Star 266

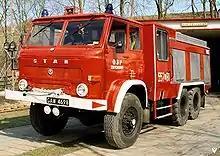
Fire Engine used by Volunteer Fire Brigade. Somewhere in the 70's or 80's

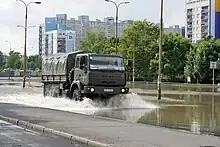
Modernised Star 228M during Wroclaw flood of 2010

Star 266 is a basic medium-capacity transport vehicle of the Polish Armed Forces and as such is used for a number of different tasks. Polish Army also uses the modernized variant of Star 266 known as Star 266M. Star 266 also served as basis for a number of different vehicles including CD-5 tanker trucks which are used for transport of liquid fuel by supply platoons of tank and mechanized battalions, GD-2 smokescreen generation vehicles, truck-mounted cranes, excavators, WUS-3 and IRS special vehicles used for disinfection and chemical recon, deactivation and decontamination of vehicles, terrain, equipment and buildings, ADK-11 command vehicles as well as Star-266 AP-64 and Star-266 BP-64 special transport vehicles used for transporting the elements of the PP-64 Wstęga pontoon bridge.